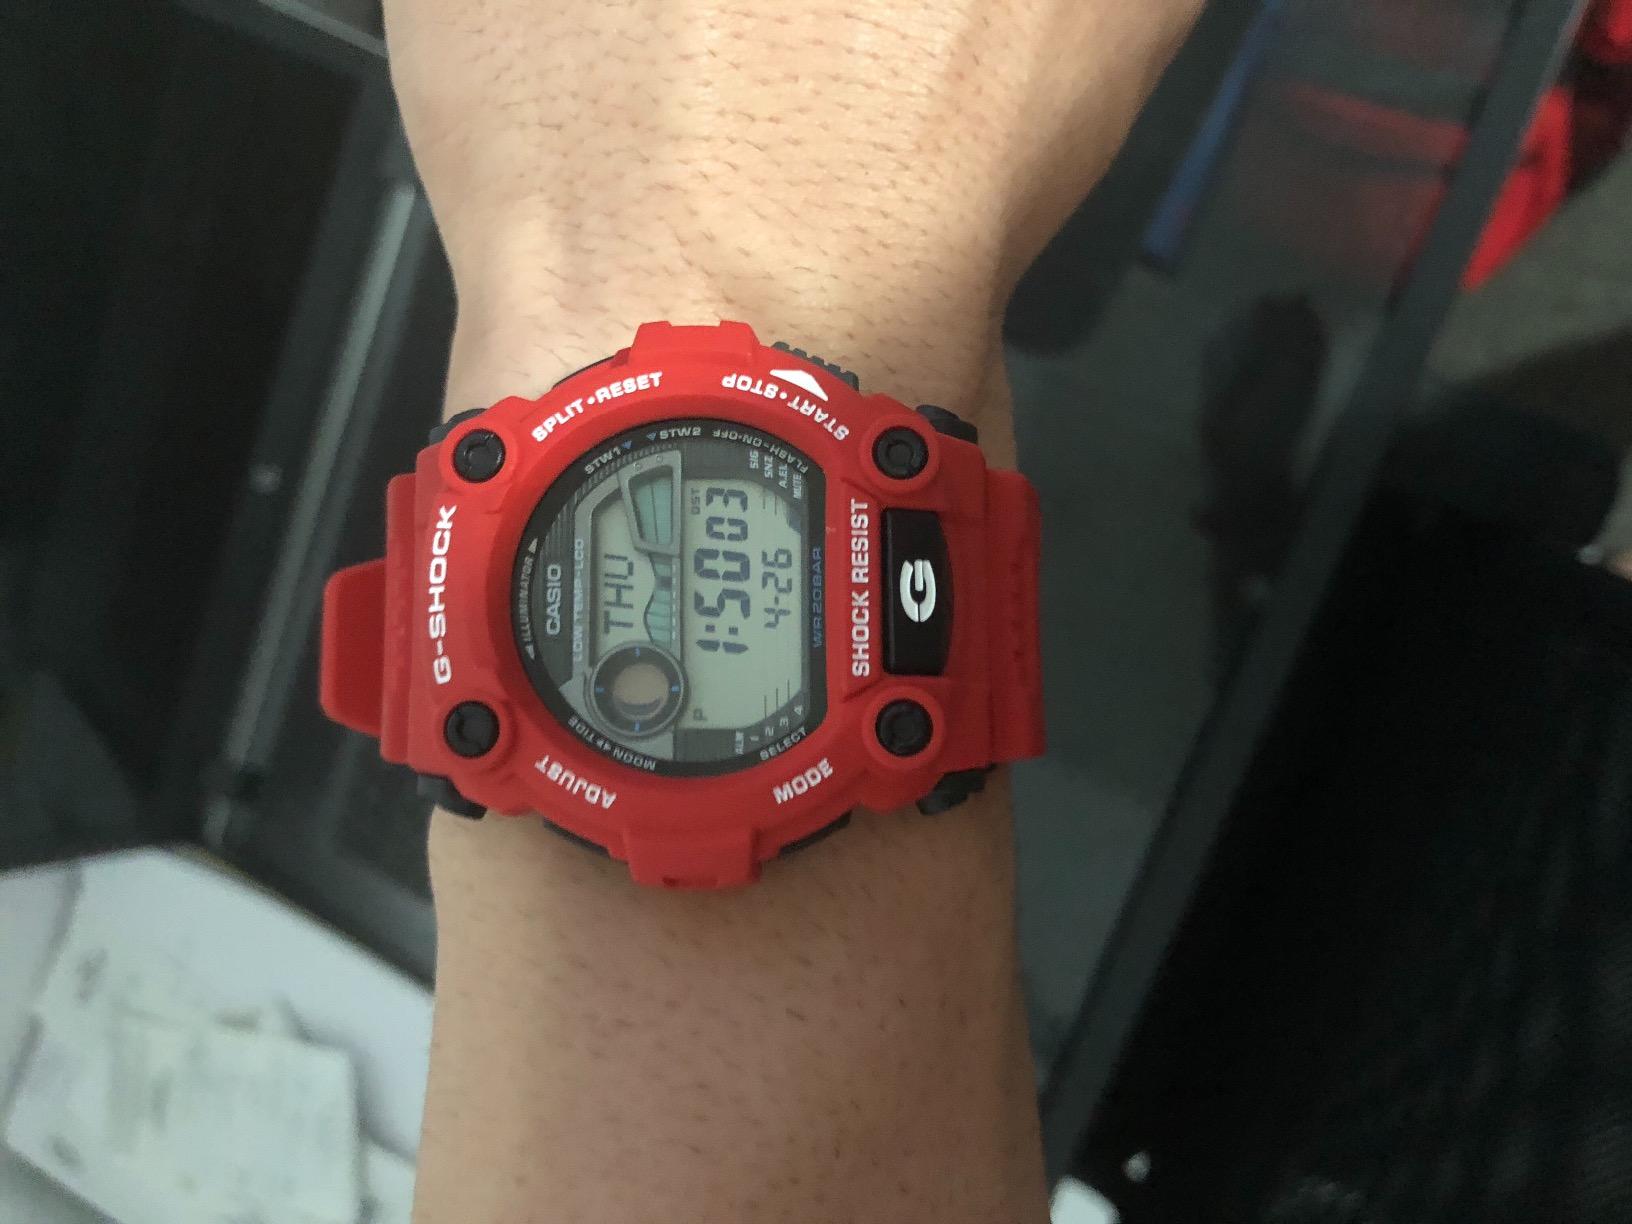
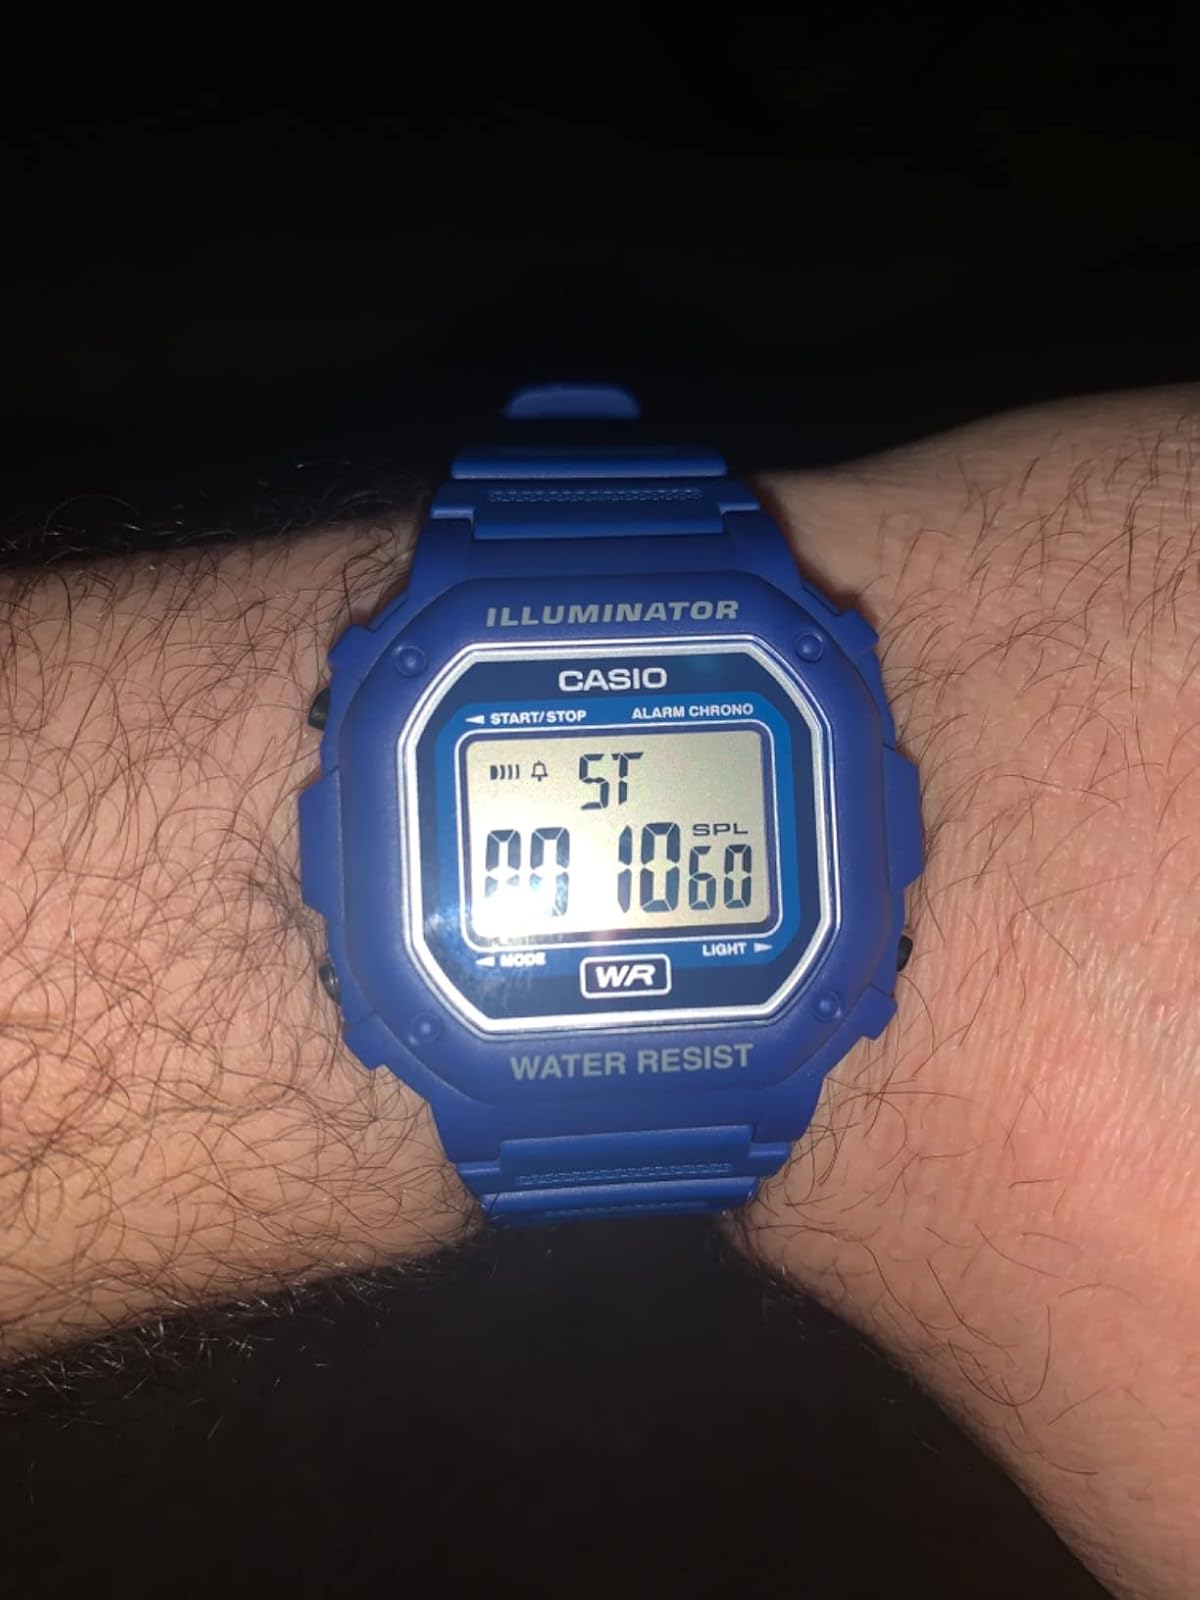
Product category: accessories_watch
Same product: no